Sleepy John Estes

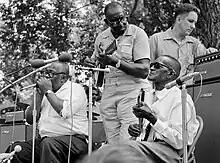
Estes (seated, right) with Hammie Nixon and Yank Rachell, early 1970s

John Adam Estes (January 25, 1899 or 1900June 5, 1977), known as Sleepy John Estes, was an American blues guitarist, songwriter and vocalist. His music influenced such artists as the Beatles, Bob Dylan and Led Zeppelin.